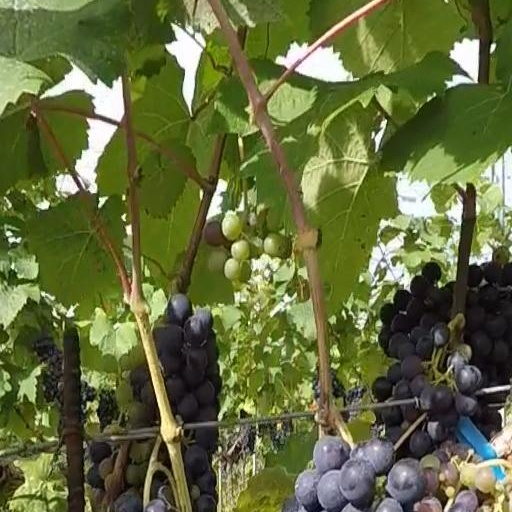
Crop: grape